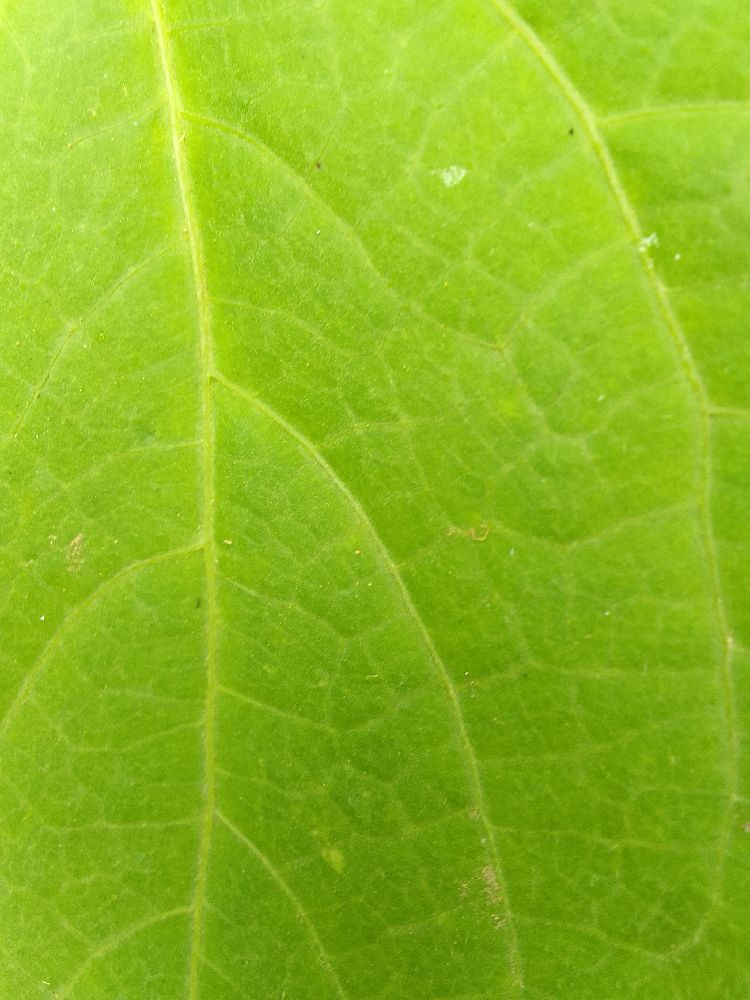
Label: healthy